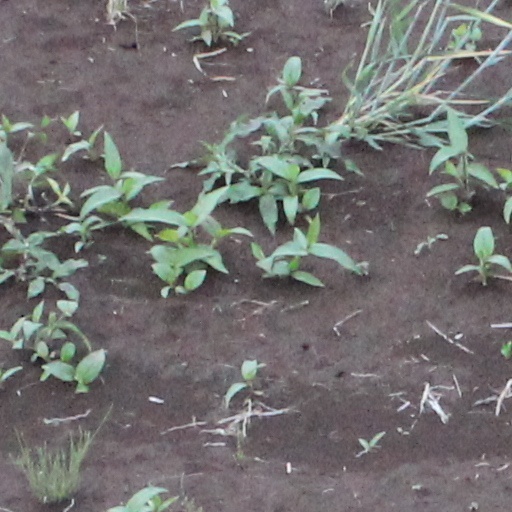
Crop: wheat